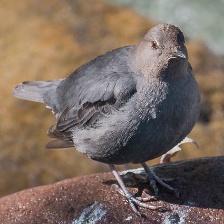
Species: AMERICAN DIPPER
Scientific name: CINCLUS MEXICANUS